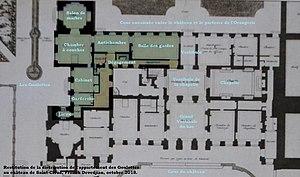
Distribution de l'appartement des Goulottes au rez-de-chaussée du château de Saint-Cloud. C'était l'appartement de la duchesse d'Orléans, épouse du Régent.
Françoise-Marie de Bourbon, dite « la Seconde Mademoiselle de Blois », née le 4 mai 1677, au château de Maintenon, morte le 1ᵉʳ février 1749, à Saint-Cloud, fille légitimée de France, par son mariage duchesse de Chartres et duchesse d’Orléans, était une fille naturelle que Louis XIV eut secrètement de la marquise de Montespan.